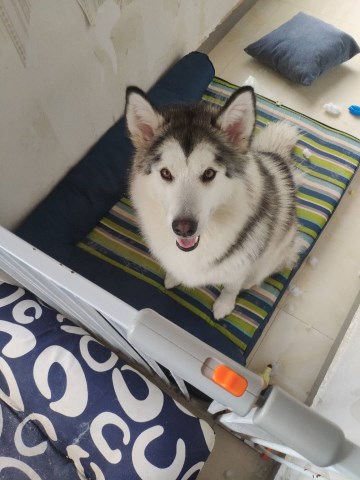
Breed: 1324-n000004-malamute